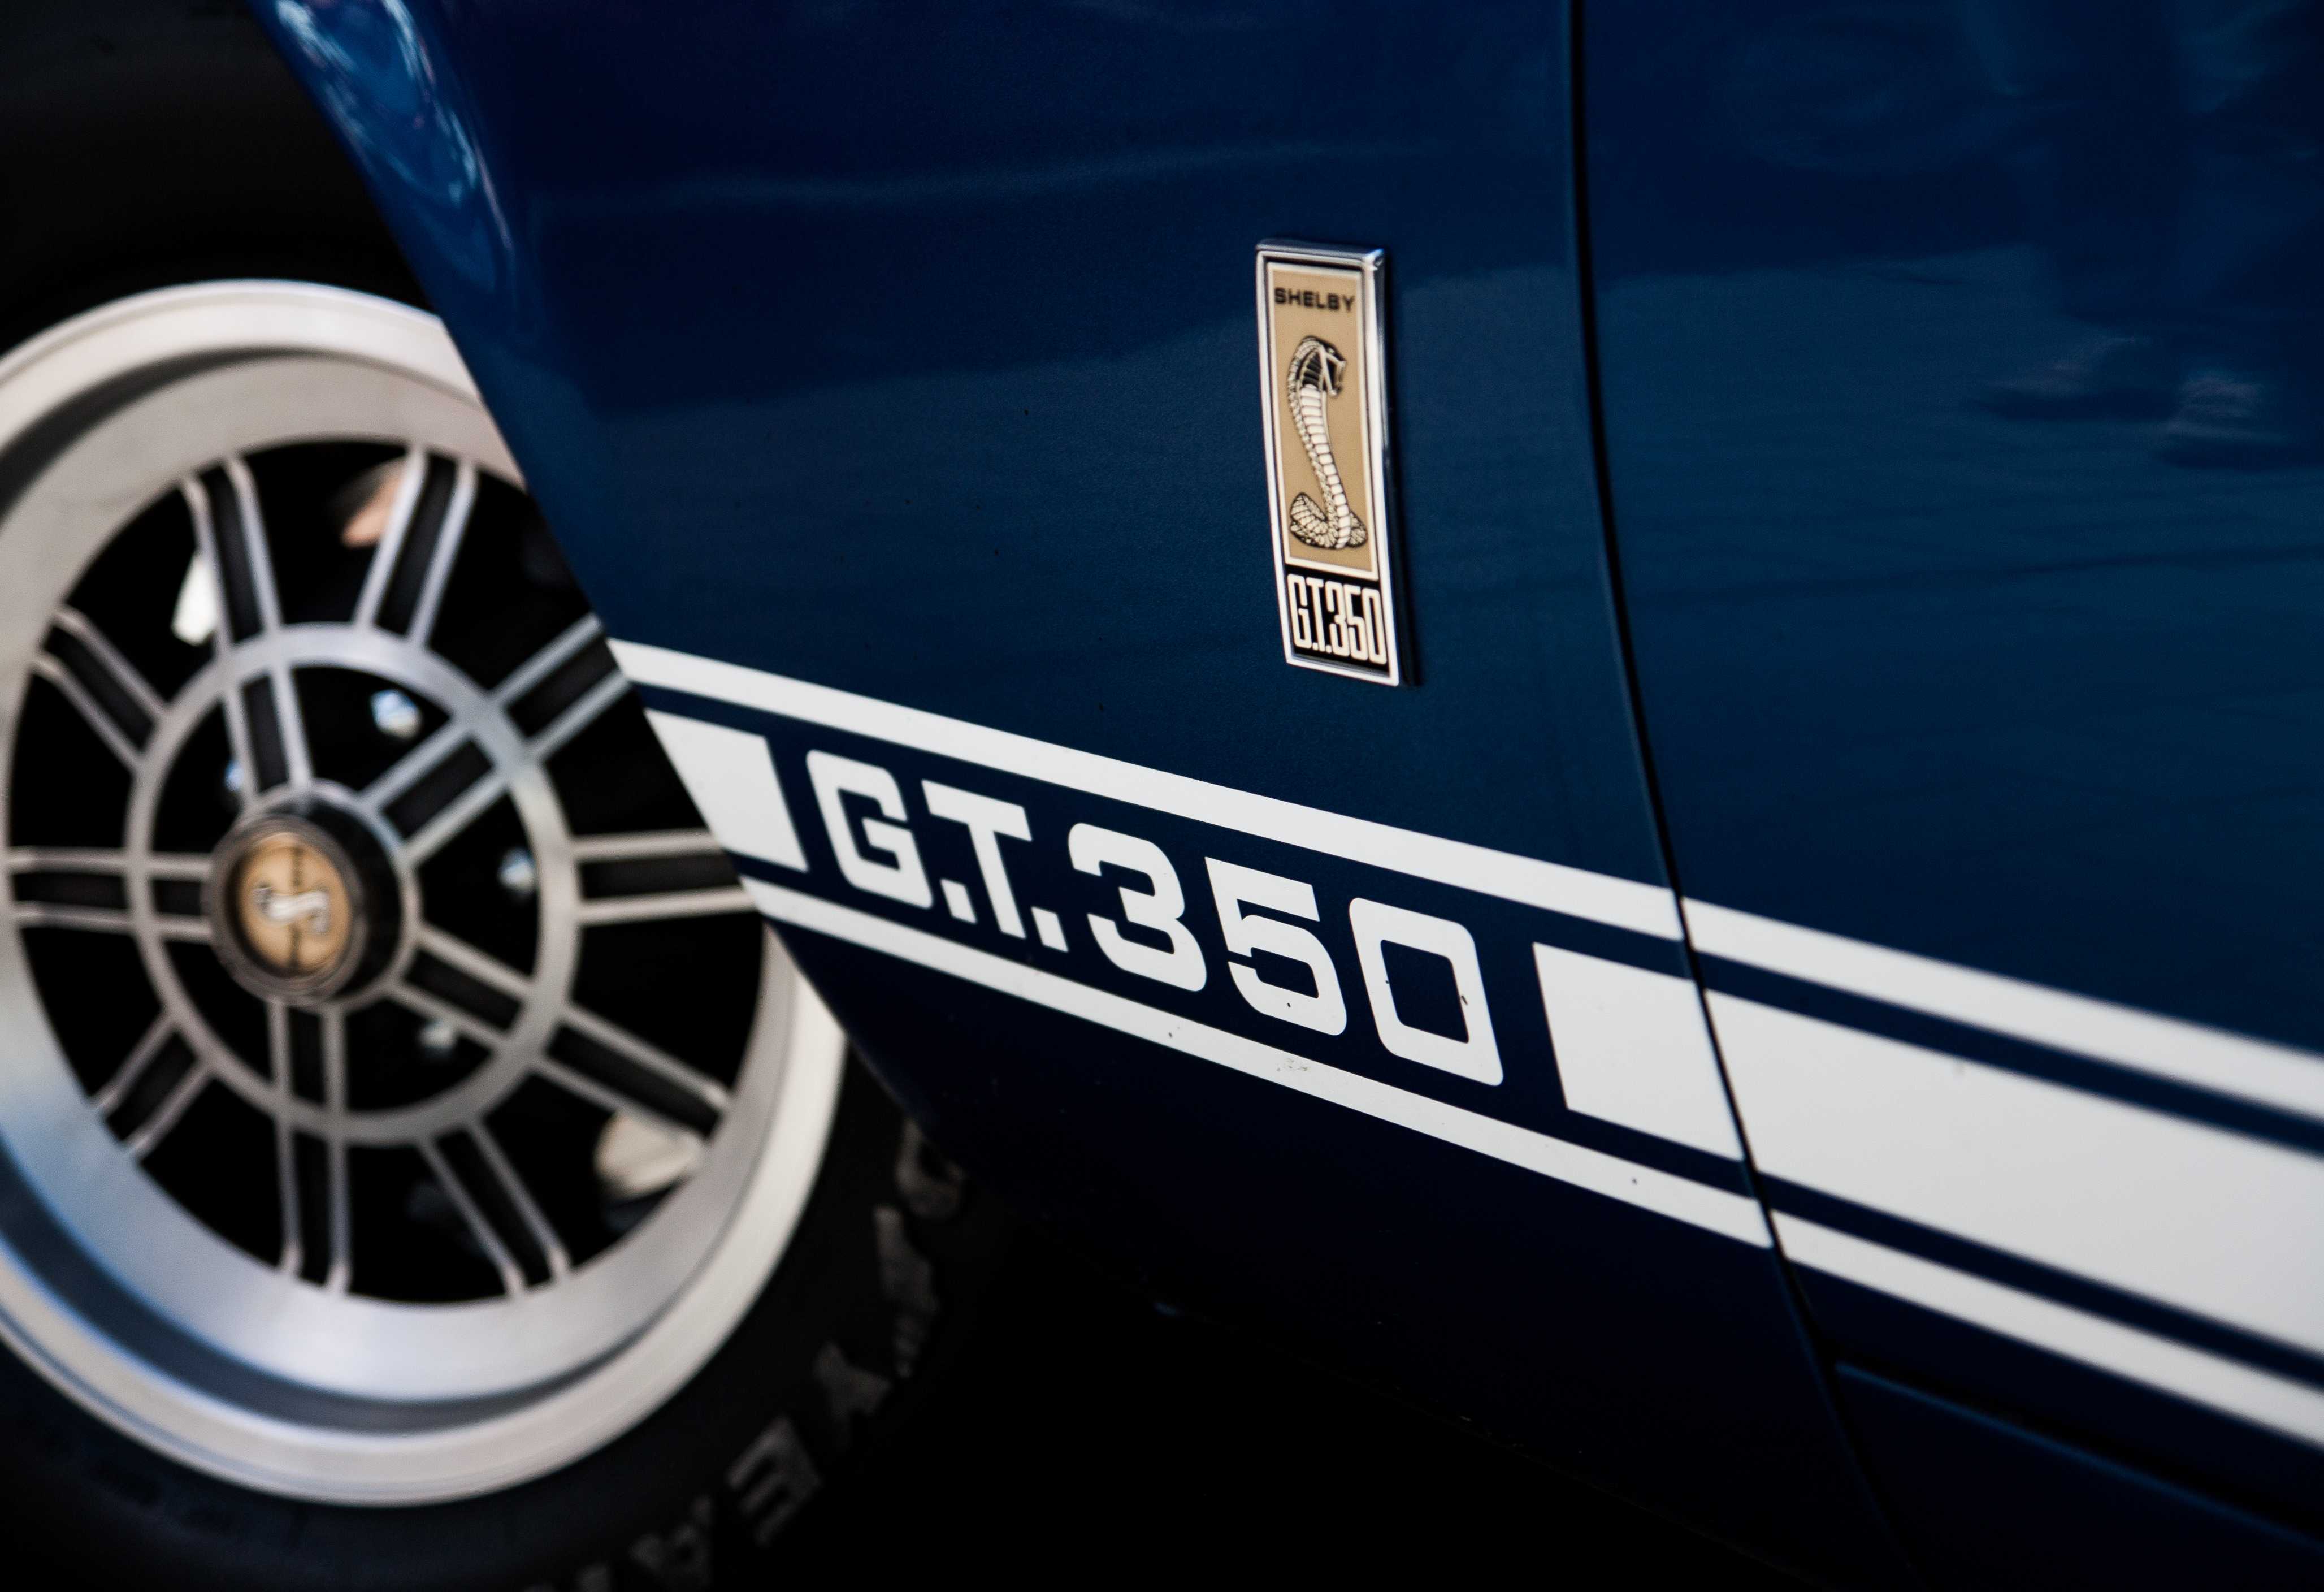
car, vintage, wheel, automobile, retro, reflection, vehicle, symbol, auto, tire, emblem, automotive, close up, chrome, spokes, design, rim, classic, mustang, metallic, land vehicle, automobile make, automotive exterior, automotive design, luxury vehicle, shelby mustang, royalty free images, transportation system, center cap